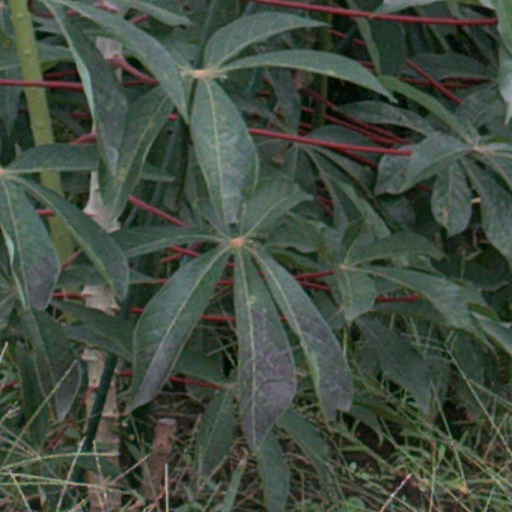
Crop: cassava